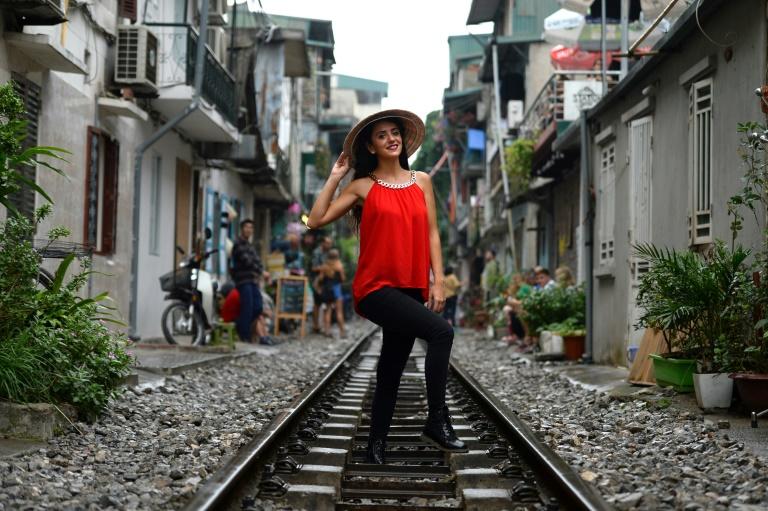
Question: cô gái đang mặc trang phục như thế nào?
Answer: cô gái đang mặc chiếc áo màu đỏ và chiếc quần màu đen